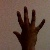
The image shows a hand gesture representing the number 5 in Indian Sign Language.